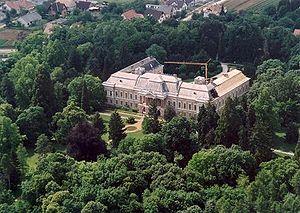
Lengyel est la plus haute commune du comitat de Tolna à 59 km au nord de Pécs. Elle possède 559 habitants. Lengyel signifie « polonais » en hongrois.